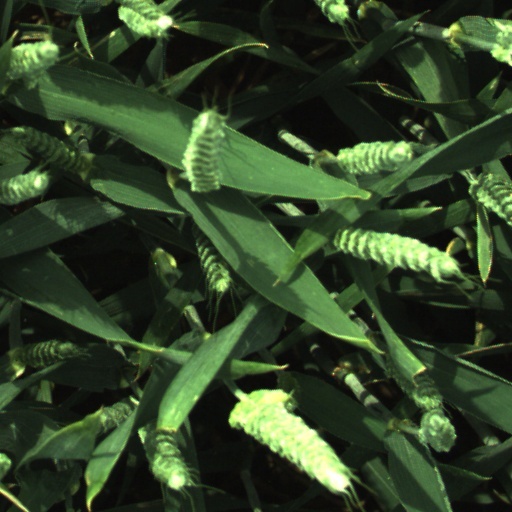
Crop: wheat